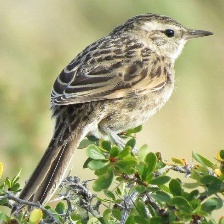
Species: AUSTRAL CANASTERO
Scientific name: ASTHENES ANTHOIDES